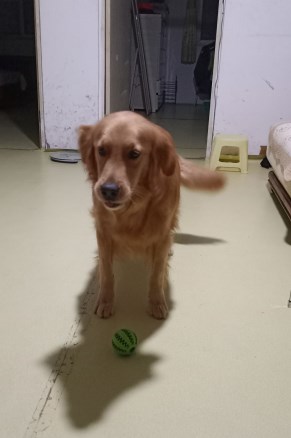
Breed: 5355-n000126-golden_retriever